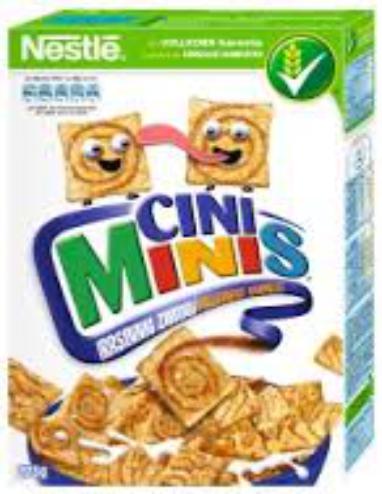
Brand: Cini Minis
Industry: Food